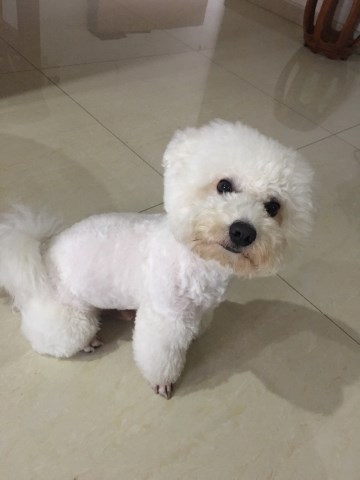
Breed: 3083-n000117-Bichon_Frise